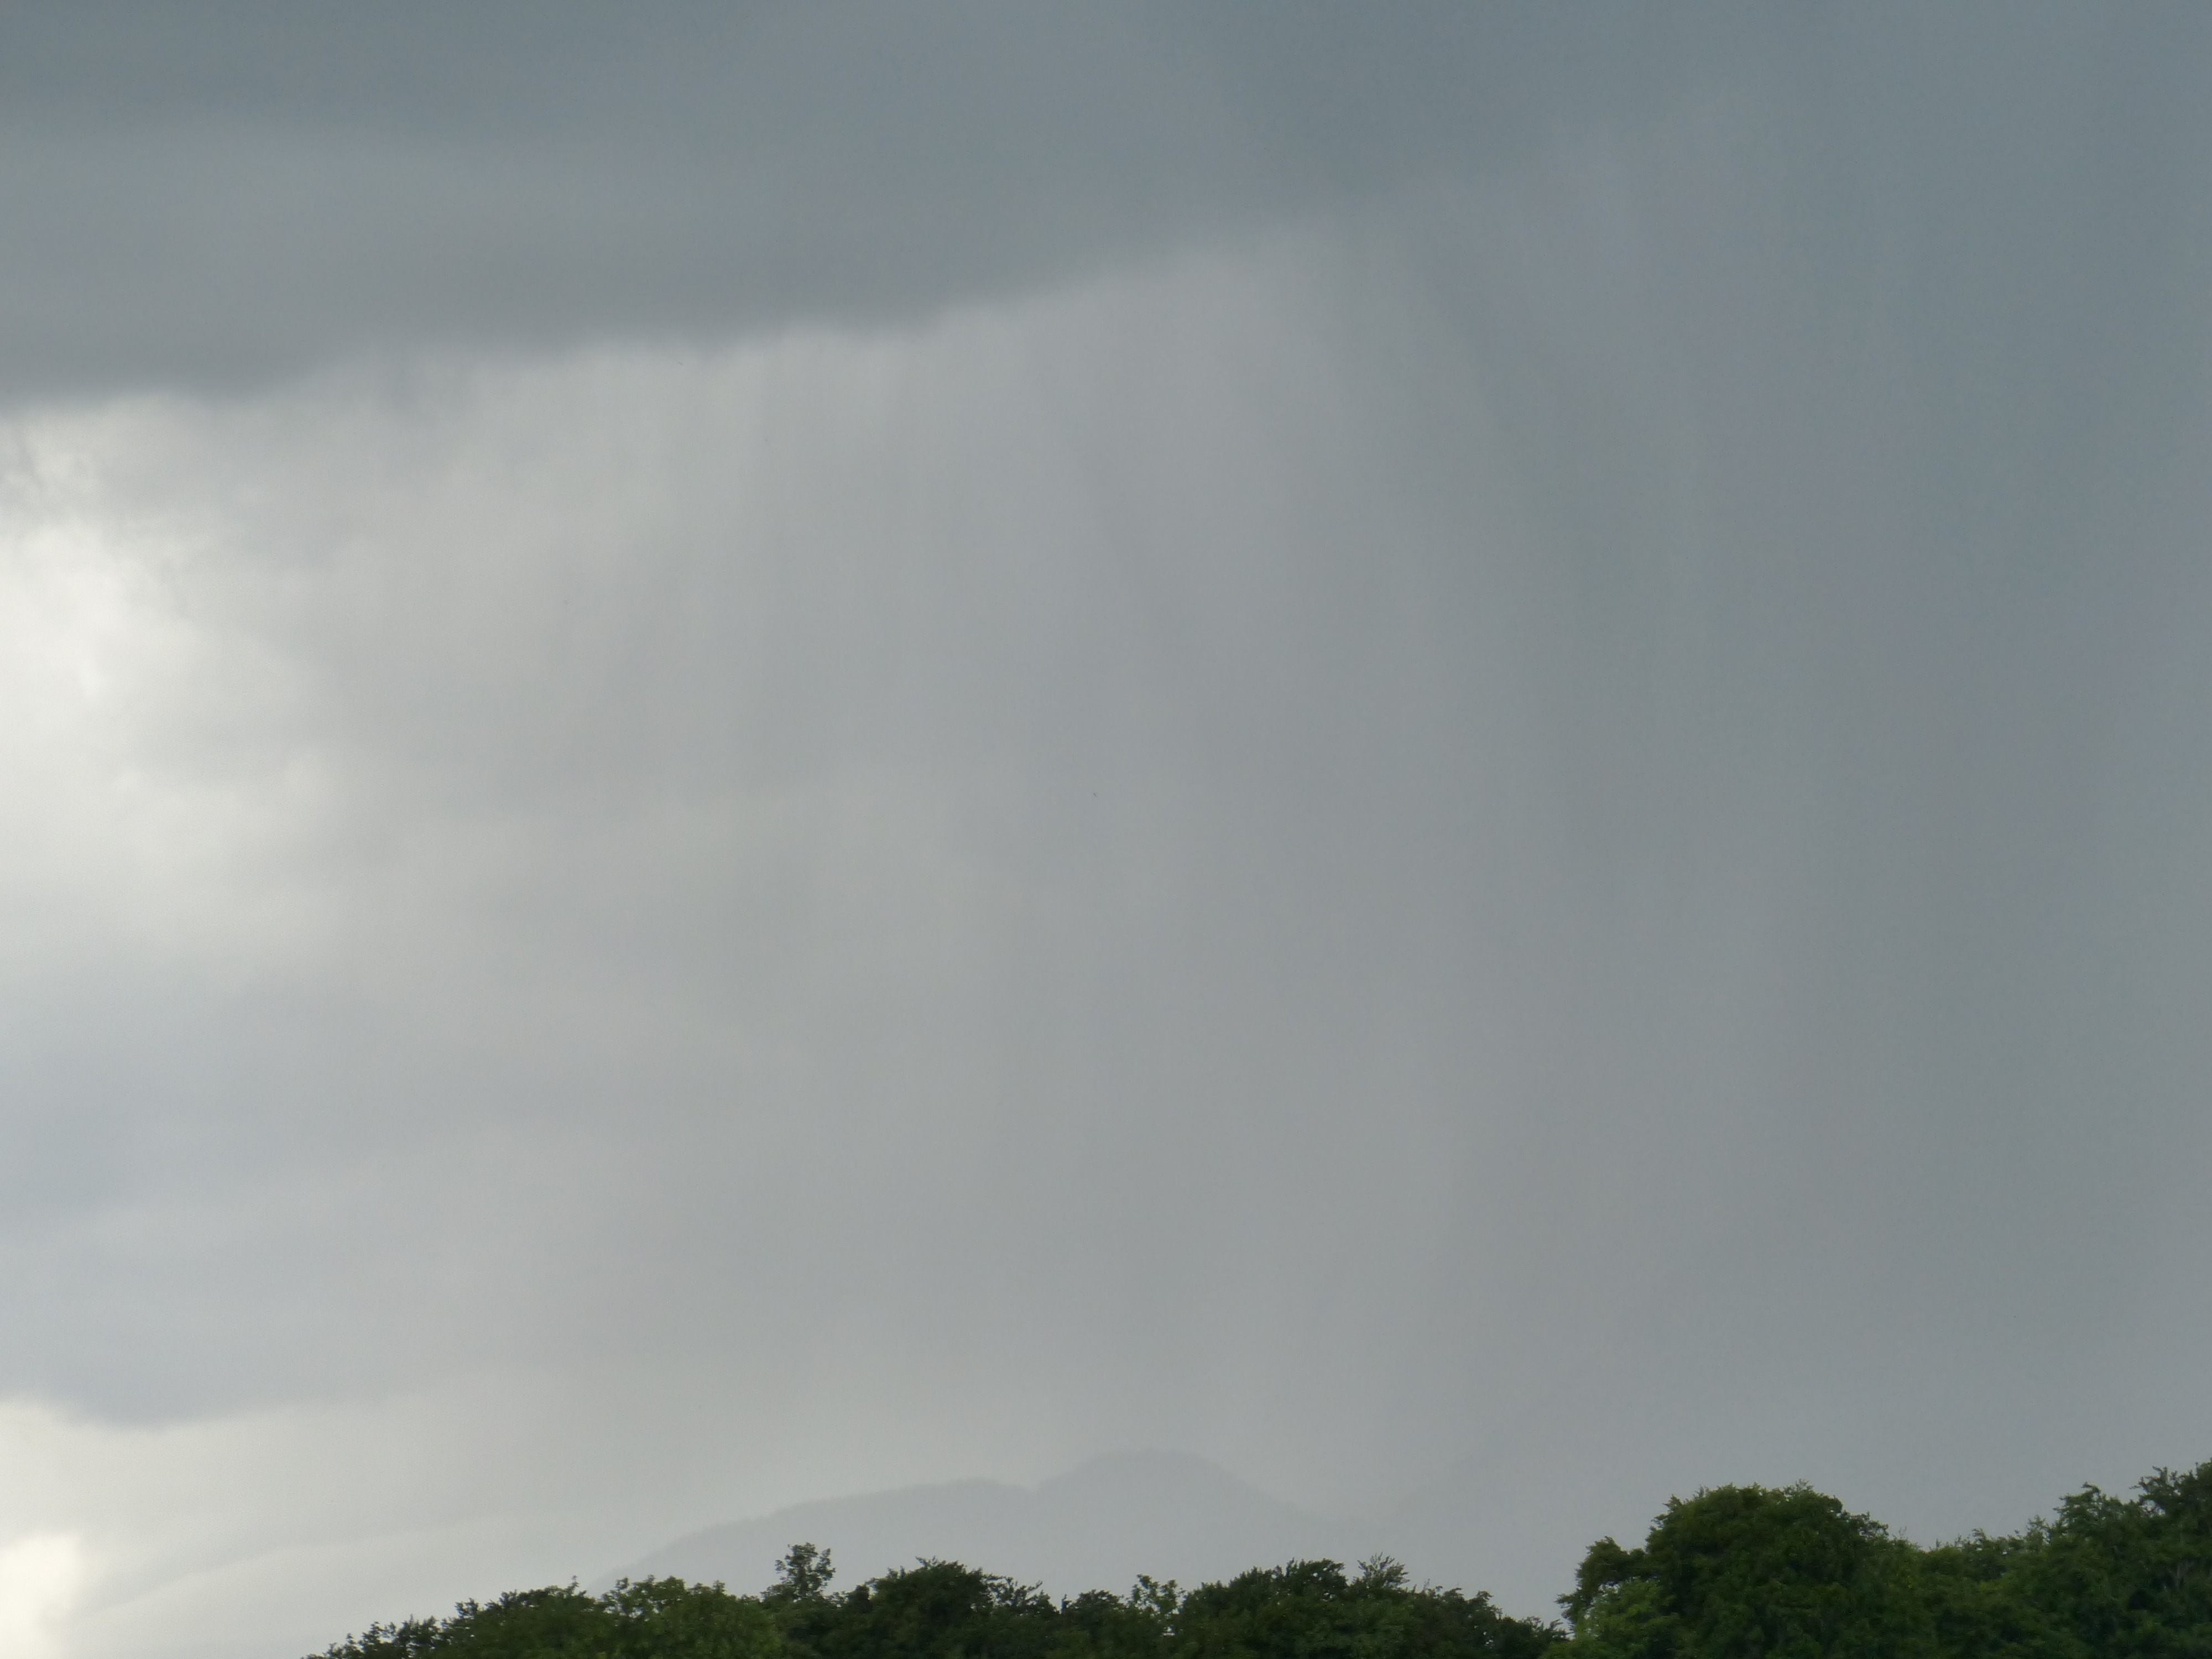
cloud, rain, atmosphere, weather, storm, cumulus, downpour, thunderstorm, cloudburst, rainstorm, phenomenon, rain clouds, str mender rain